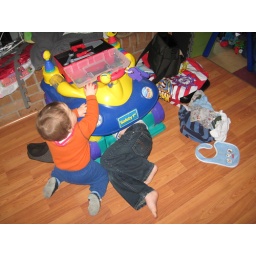
T and Z fixing the bouncy car (note the tool box on top). Photo by Corey.